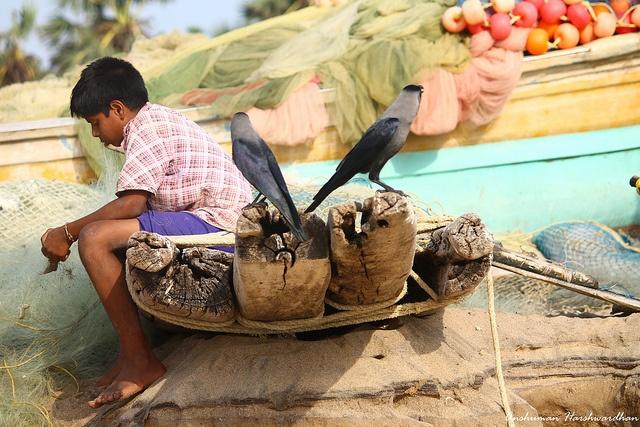
The little boy is sitting down all alone
A little boy that is sitting near two birds.
a small kid sitting on a rock
a kid is sitting with a couple of birds
Two birds sit in contemplation with a young boy.